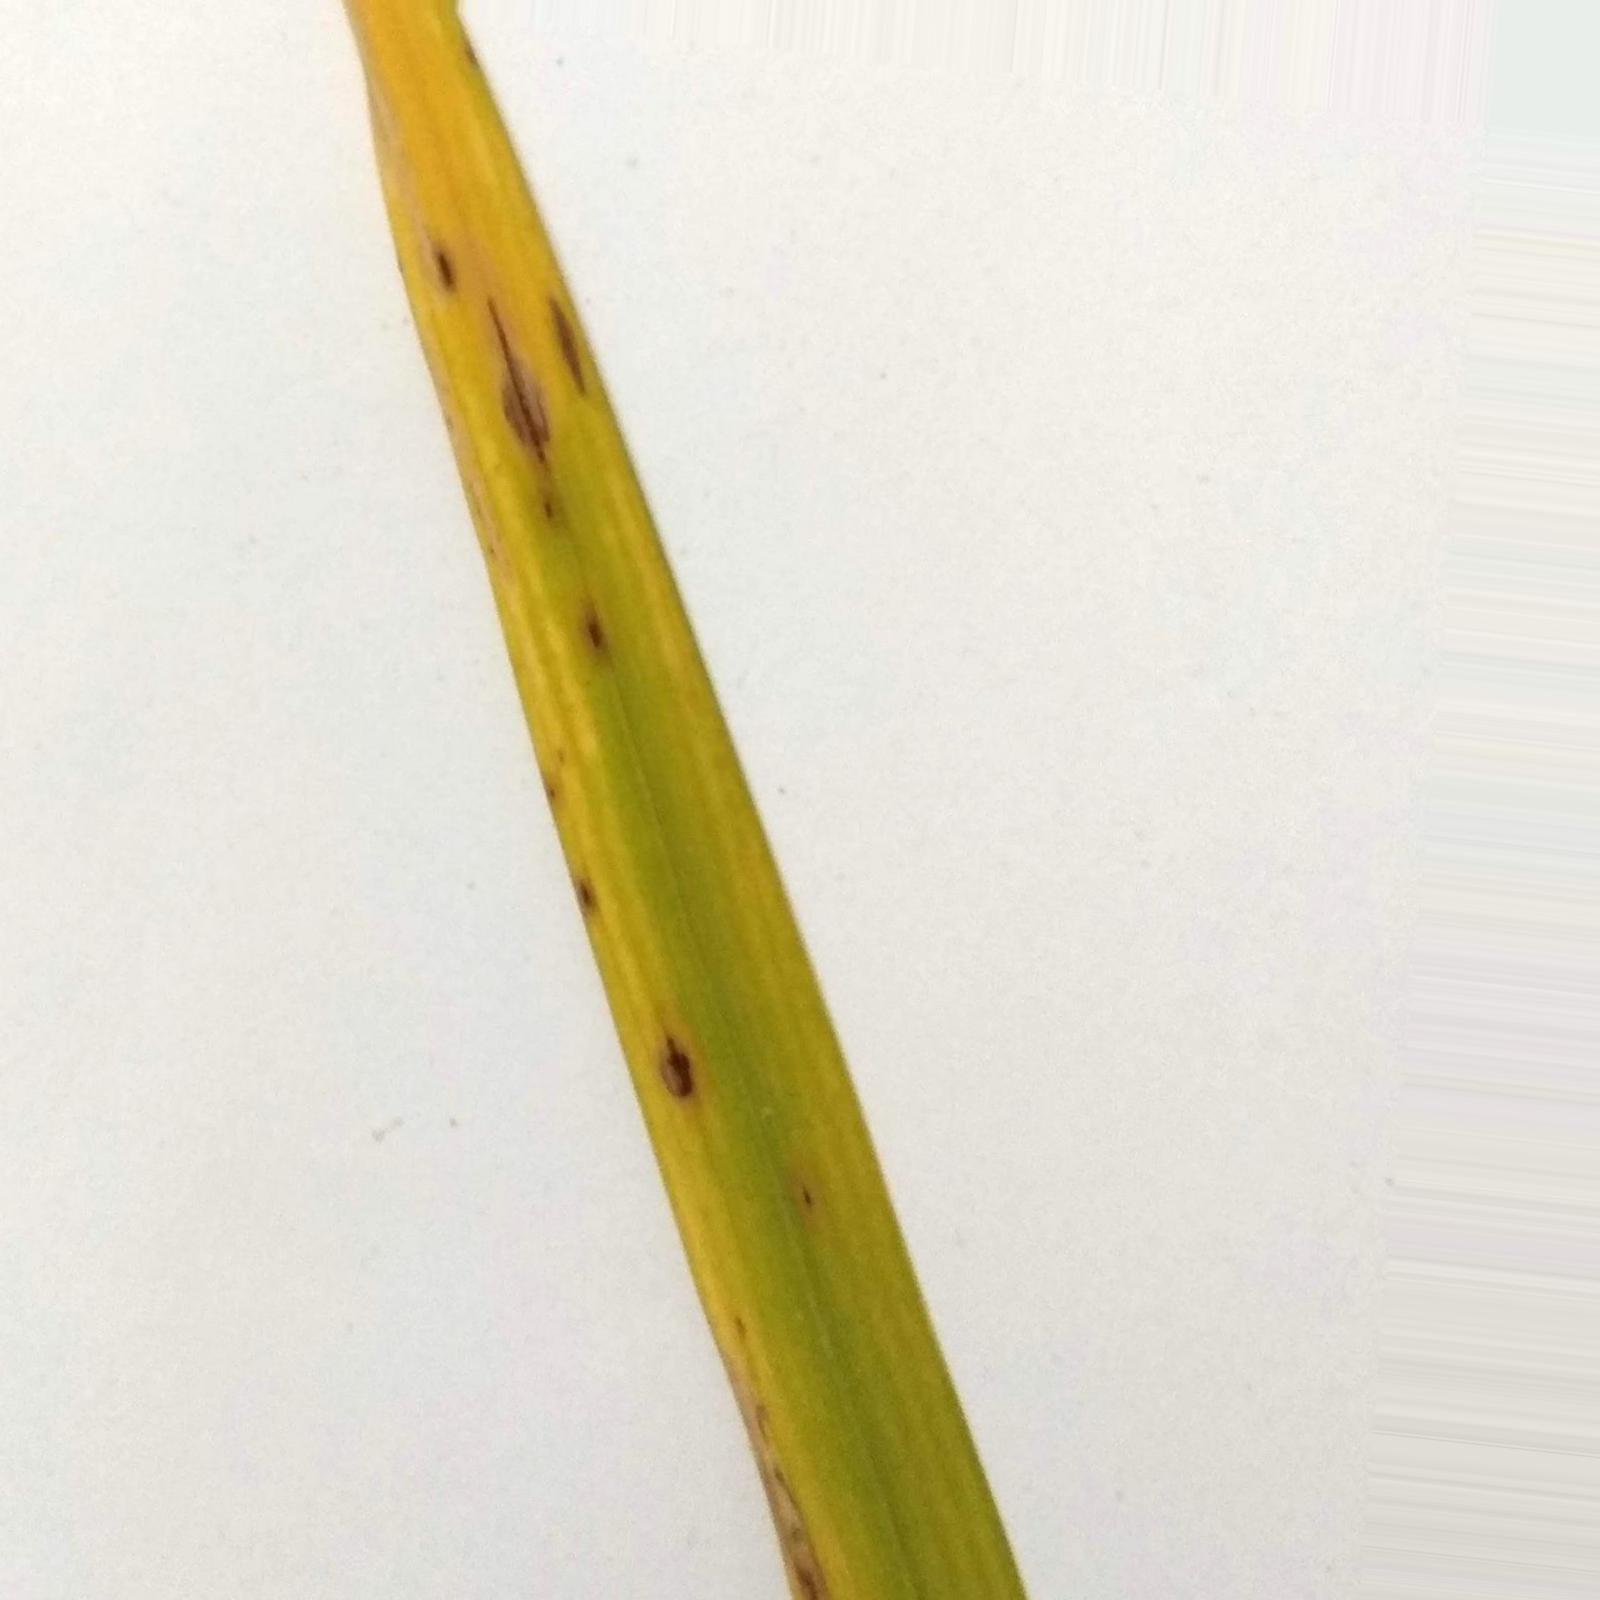
Nhãn: Bệnh Đốm Nâu ( Brown spot )